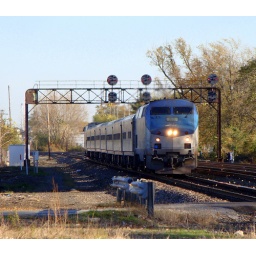
Amtrak P42DC #28 leads its train under the old PRR signal bridge for a station stop at Hammond